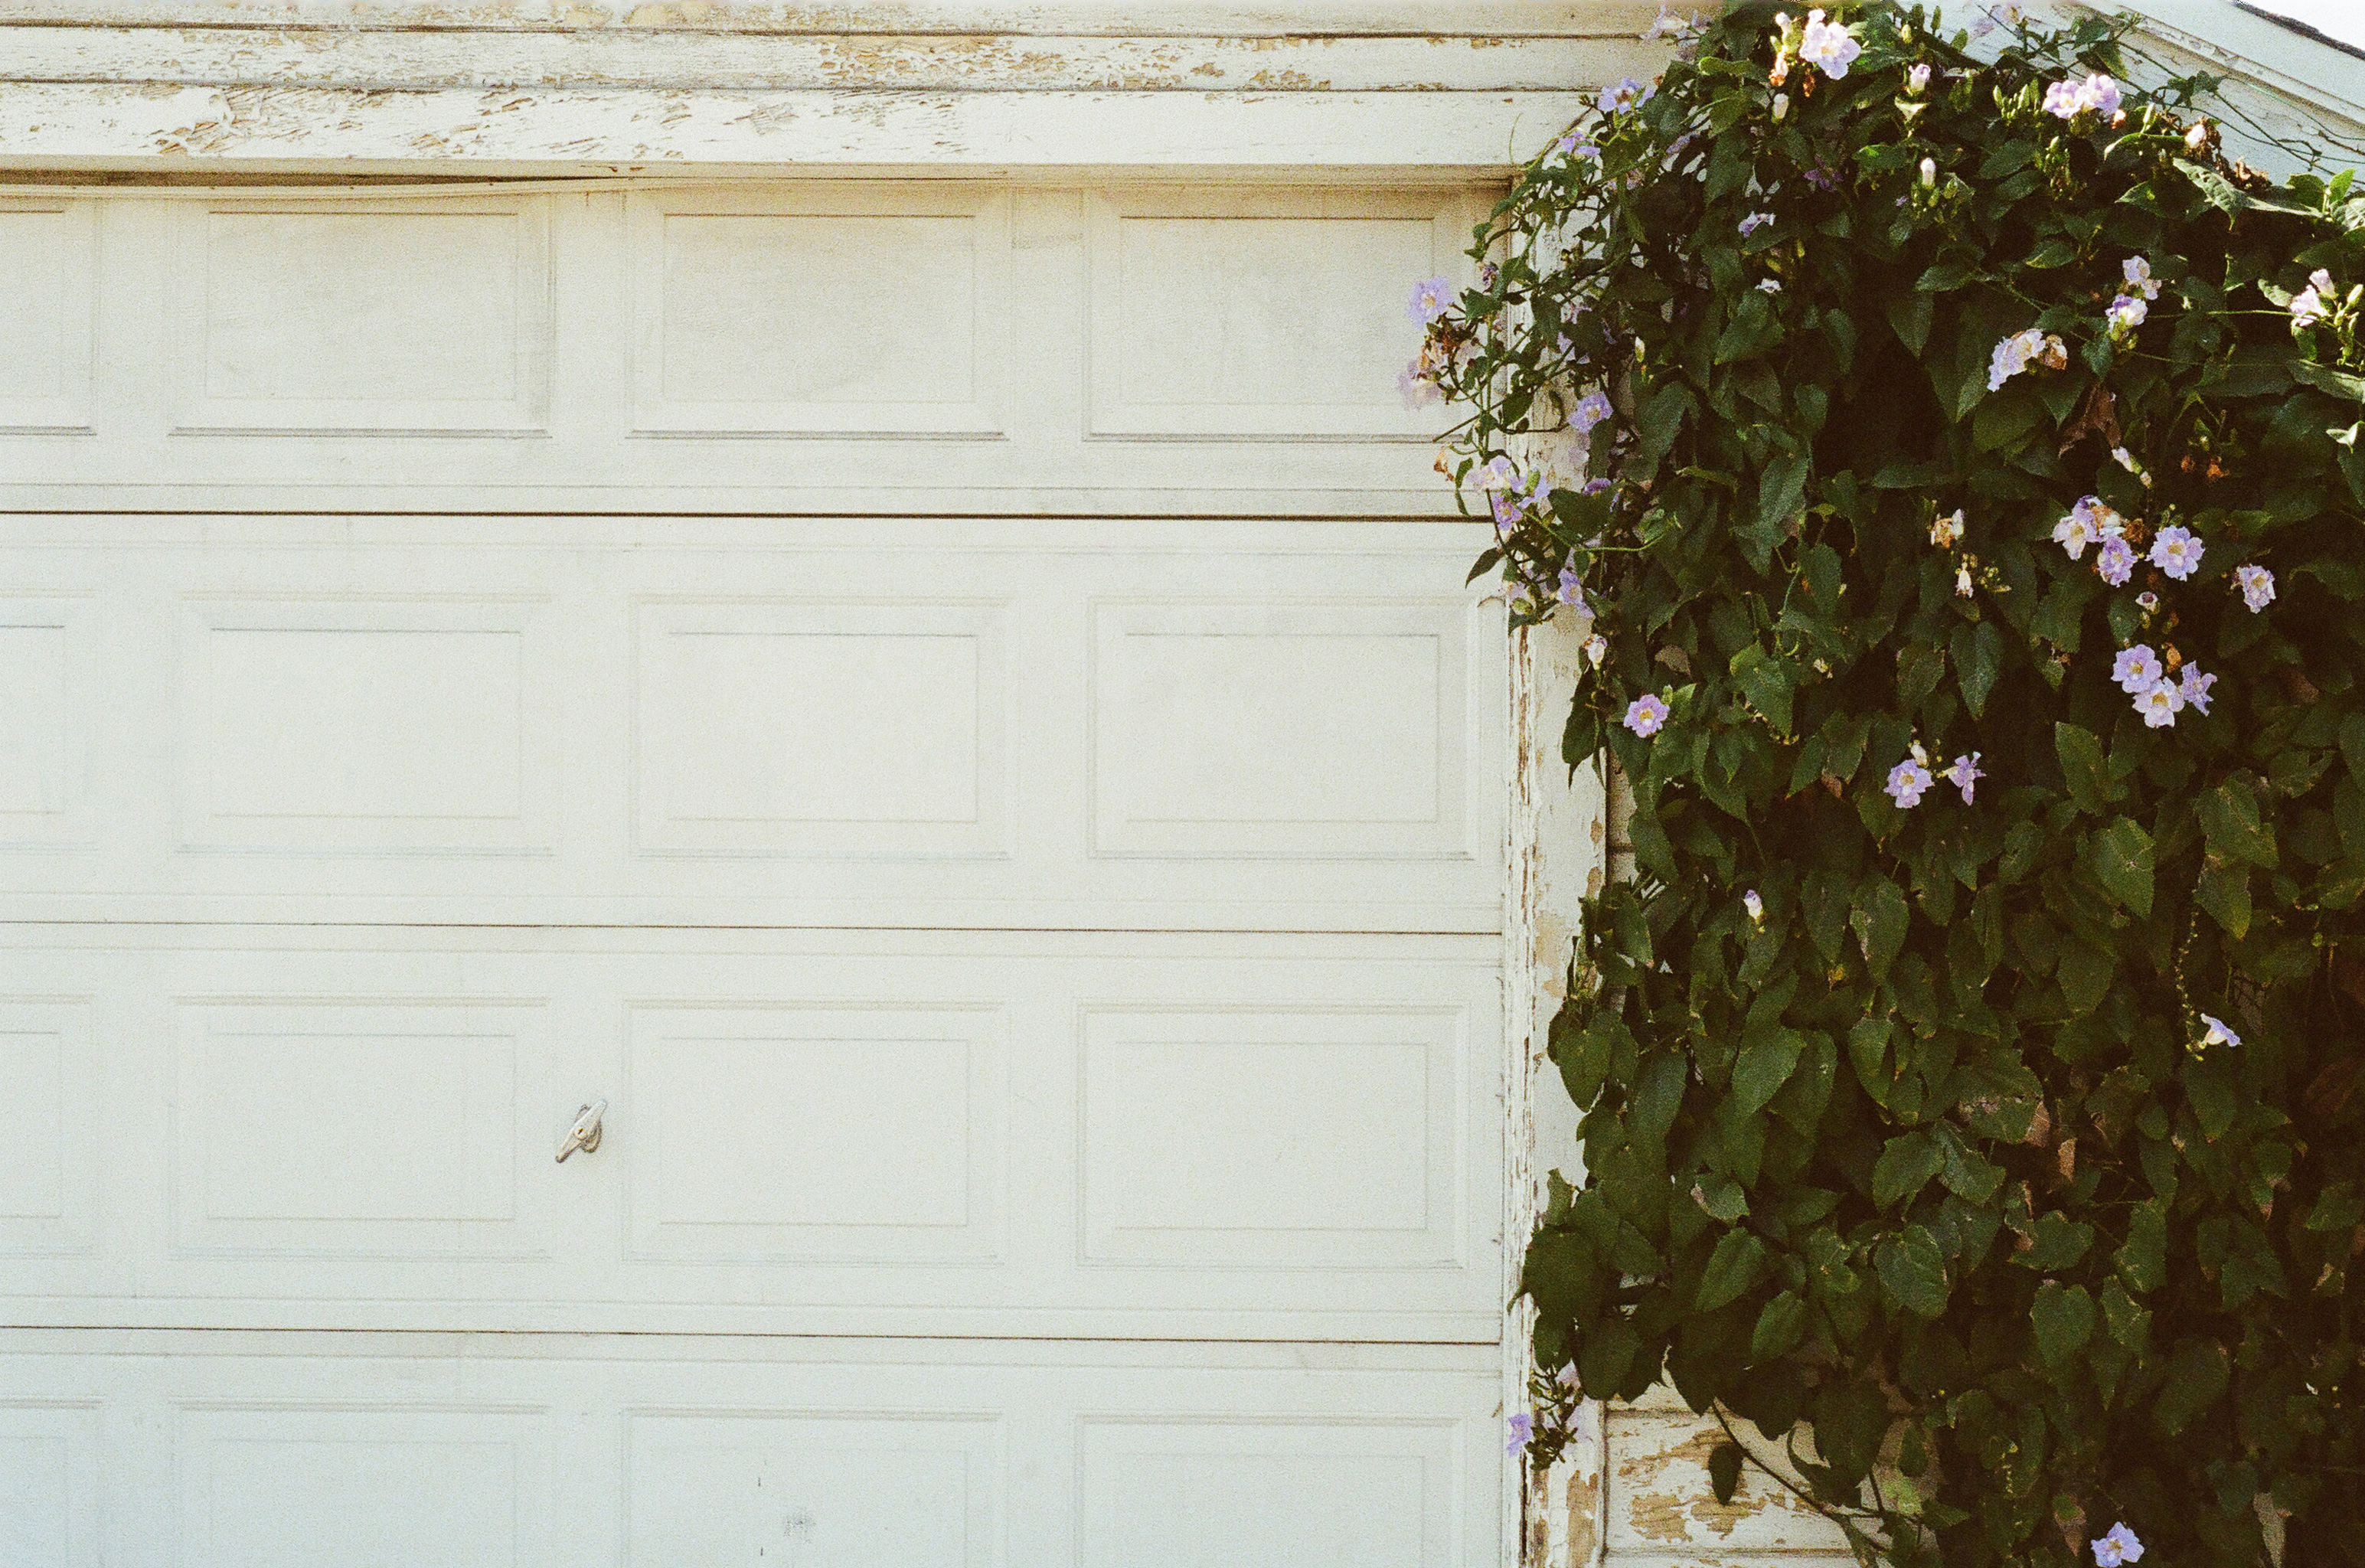
wood, window, wall, green, garage, door, interior design, closed, window covering